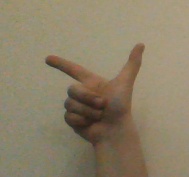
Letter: yaa